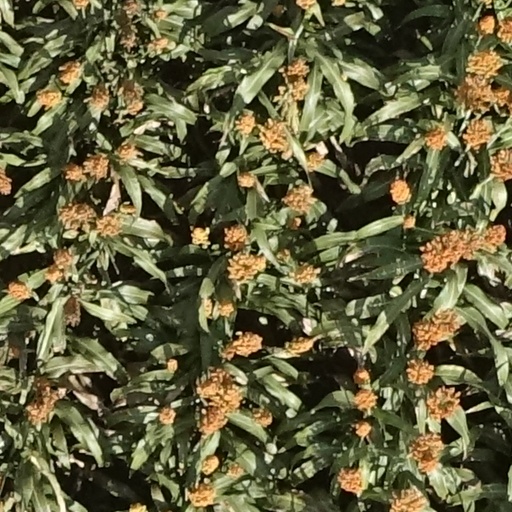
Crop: sorghum